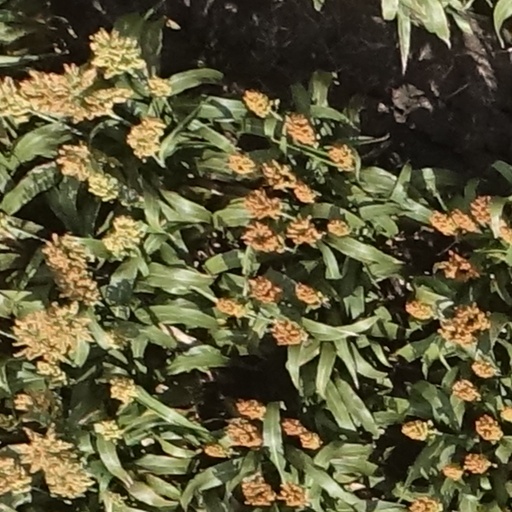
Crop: sorghum